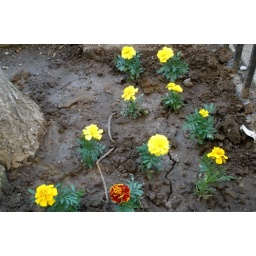
marigolds I planted around a street tree